Moose

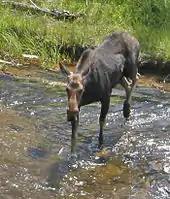
Crossing a river

On average, an adult moose stands high at the shoulder, which is more than higher than the next-largest deer on average, the wapiti. The tail is short (6 cm to 8 cm in length) and vestigial in appearance; unlike other ungulates the moose tail is too short to swish away insects. Males (or "bulls") normally weigh from and females (or "cows") typically weigh , depending on racial or clinal as well as individual age or nutritional variations. The head-and-body length is , with the vestigial tail adding only a further . The largest of all the races is the Alaskan subspecies ("A. a. gigas"), which can stand over at the shoulder, has a span across the antlers of and averages in males and in females. Typically, however, the antlers of a mature bull are between . The largest confirmed size for this species was a bull shot at the Yukon River in September 1897 that weighed and measured high at the shoulder. There have been reported cases of even larger moose, including a bull killed in 2004 that weighed , and a bull that reportedly scaled , but none are authenticated and some may not be considered reliable.